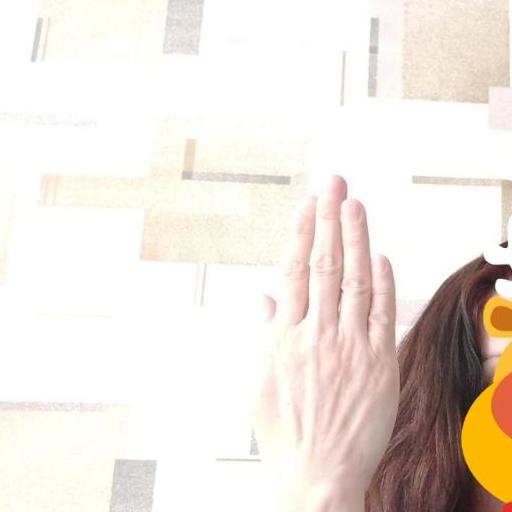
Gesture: stop_inverted